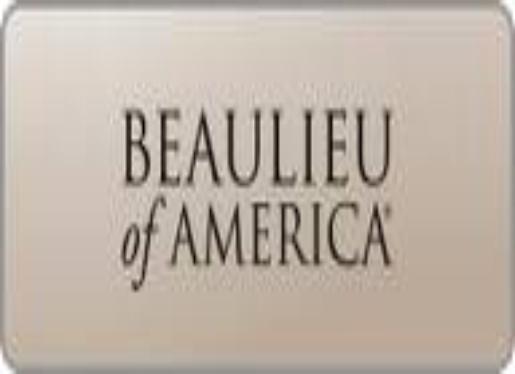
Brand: Beaulieu
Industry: Food